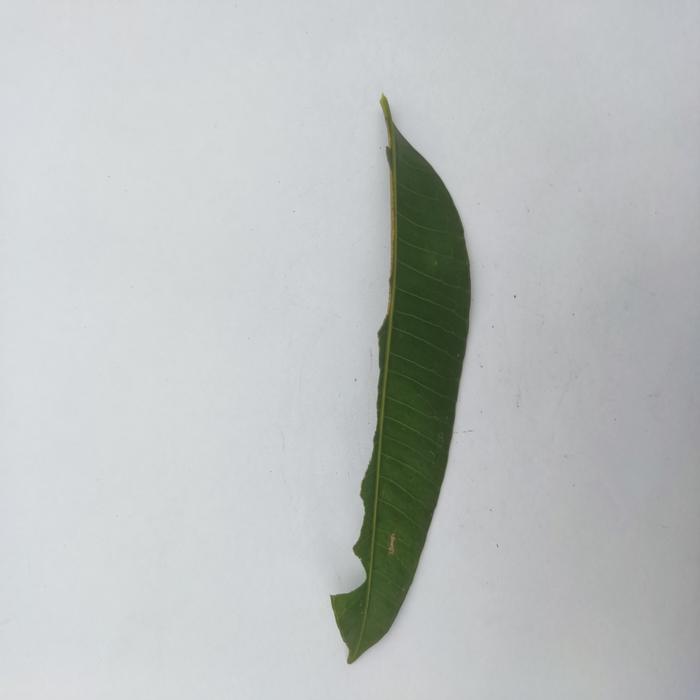
Crop: Hog Plum
Leaf condition: Caterpillars_Infestation